Newfoundland, Pennsylvania

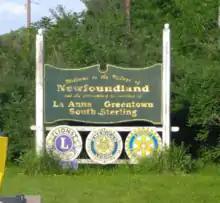
A sign welcoming commuters to Newfoundland and the surrounding areas.

Newfoundland is a village in Dreher Township, Wayne County, Pennsylvania, United States. It is most famously known as host to the Greene-Dreher-Sterling Fair every Labor Day weekend.